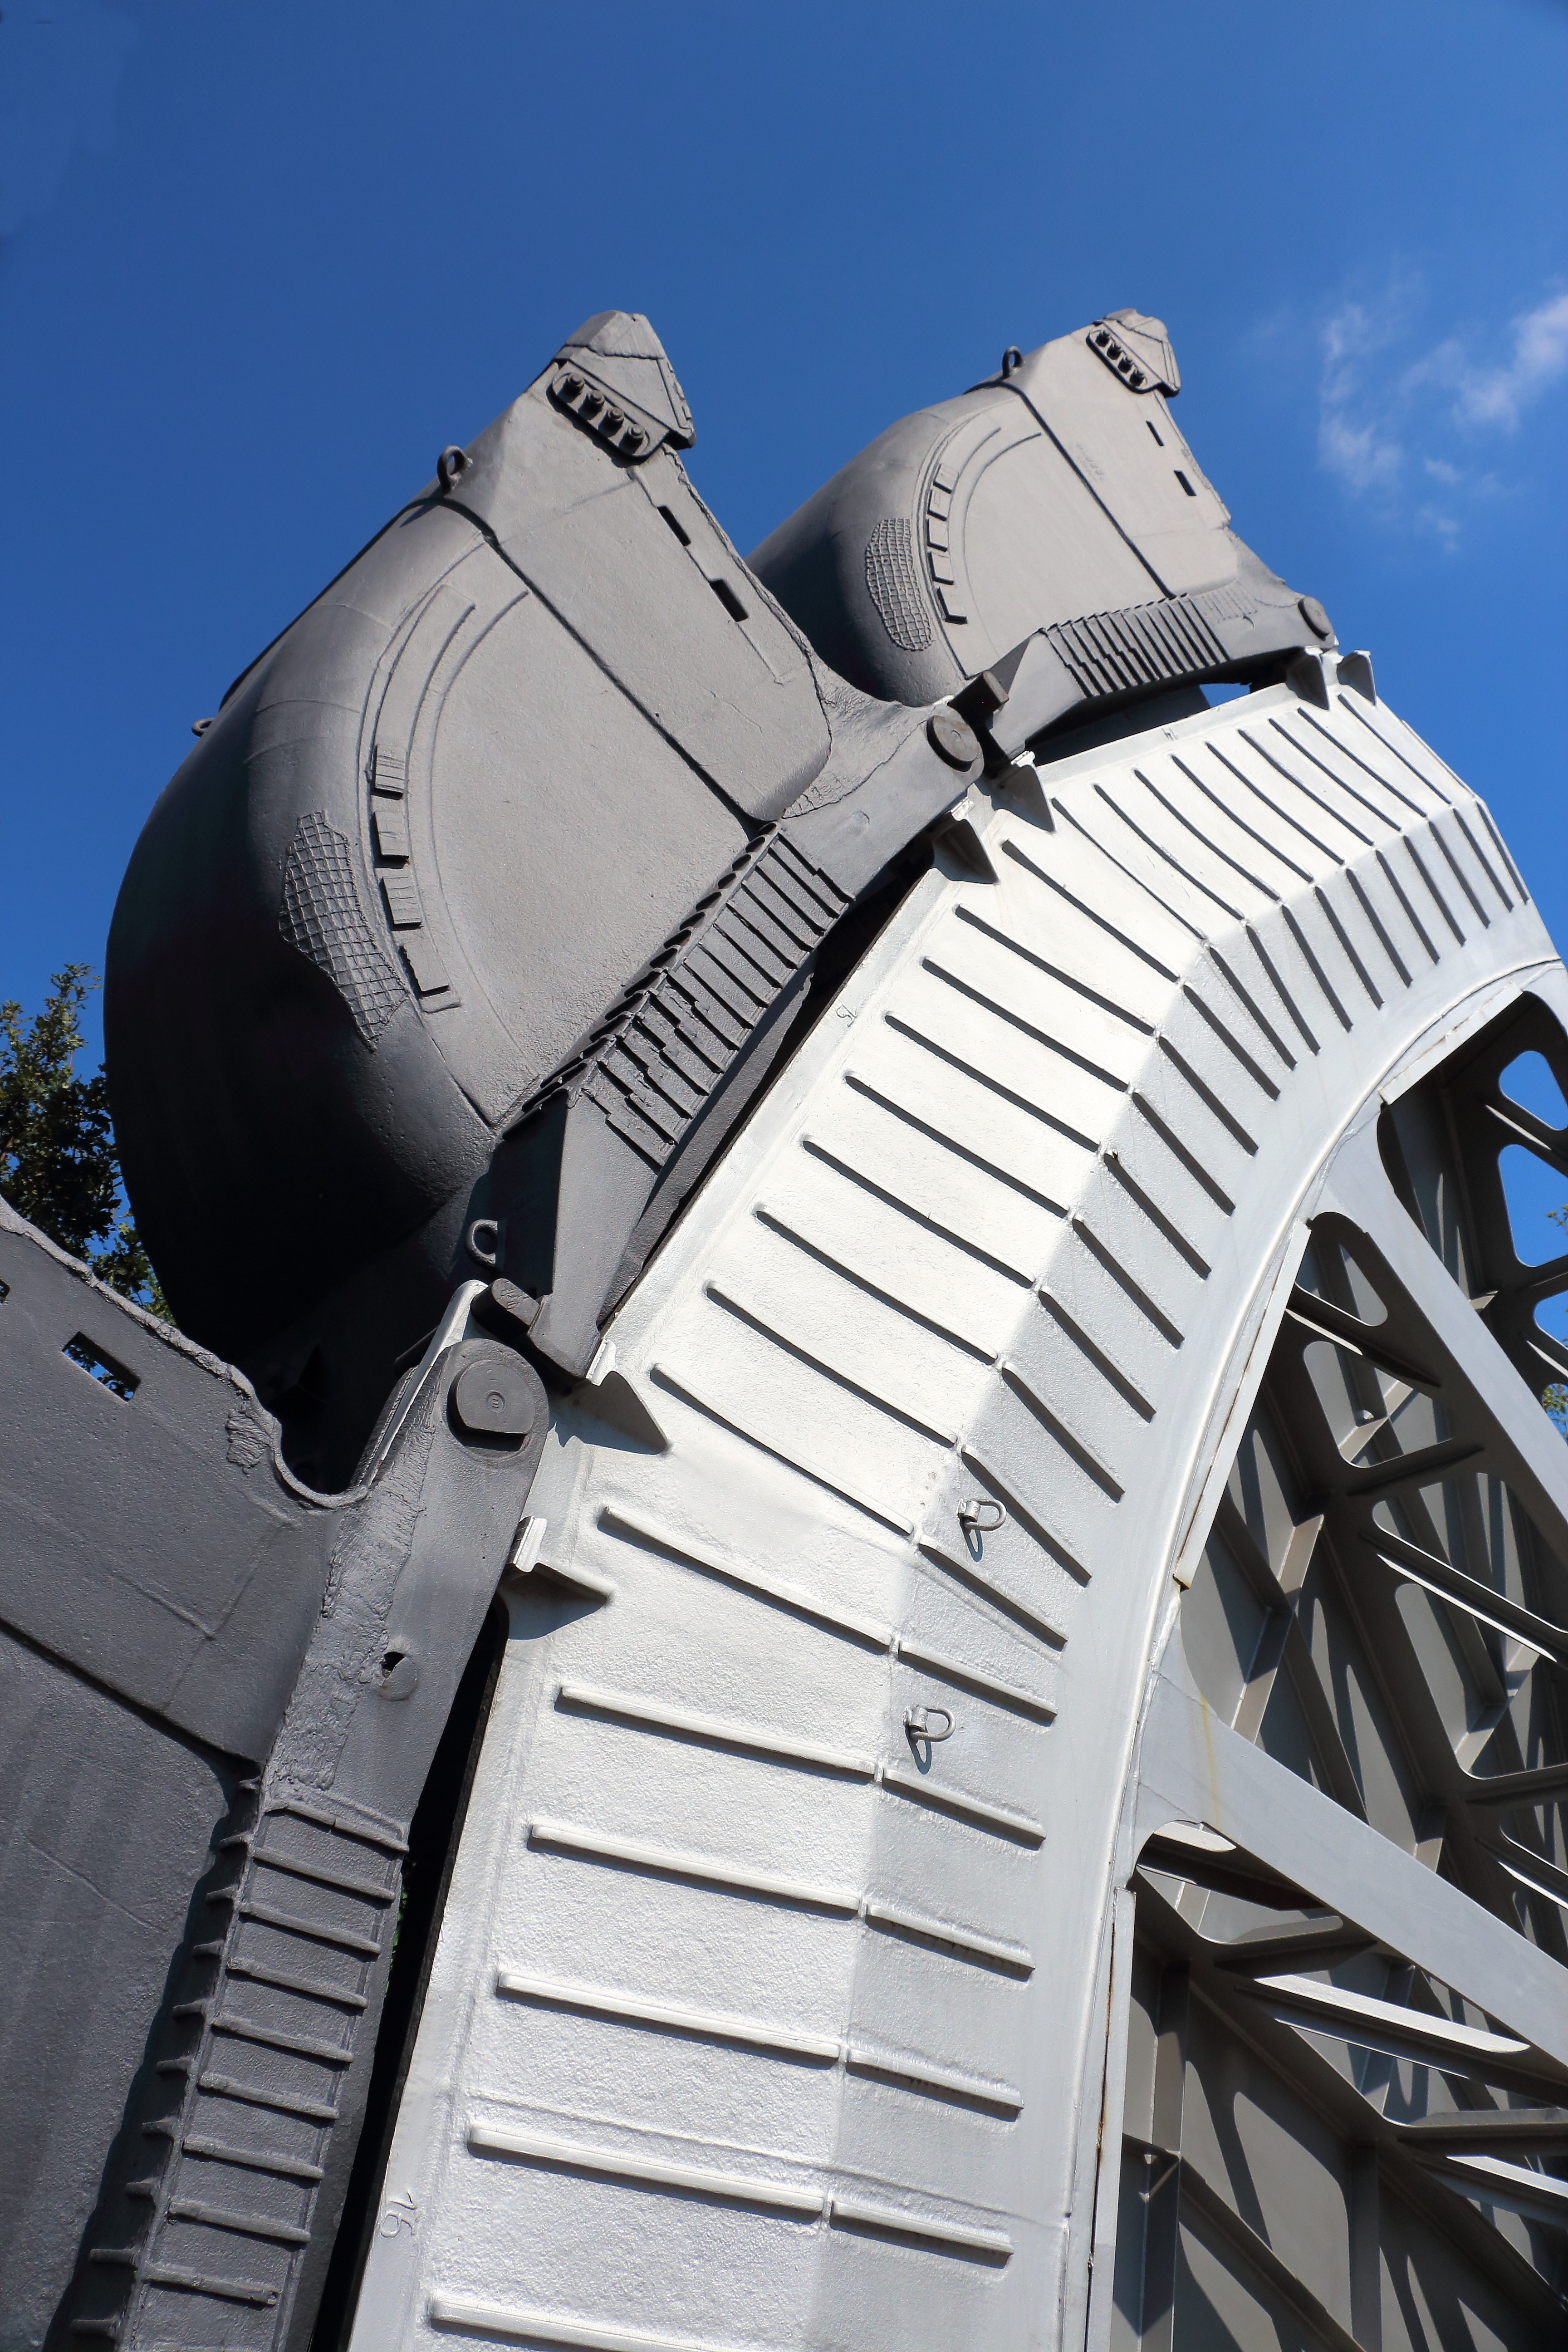
technology, white, vehicle, blue, blade, excavators, construction machine, backhoe bucket, excavator buckets, bucket wheel excavators, brown coal